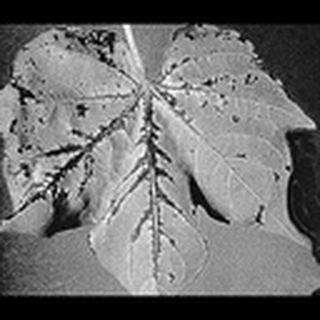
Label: cotton_bacterial_blight